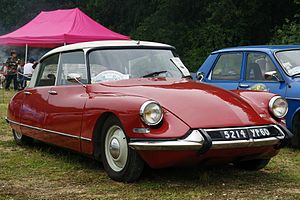
Citroën / Historie
Citroën DS
Citroën er et fransk bilmærke og en del af PSA Peugeot Citroën-koncernen. Virksomheden har hovedsæde i Saint-Ouen i Seine-Saint-Denis i Frankrig.